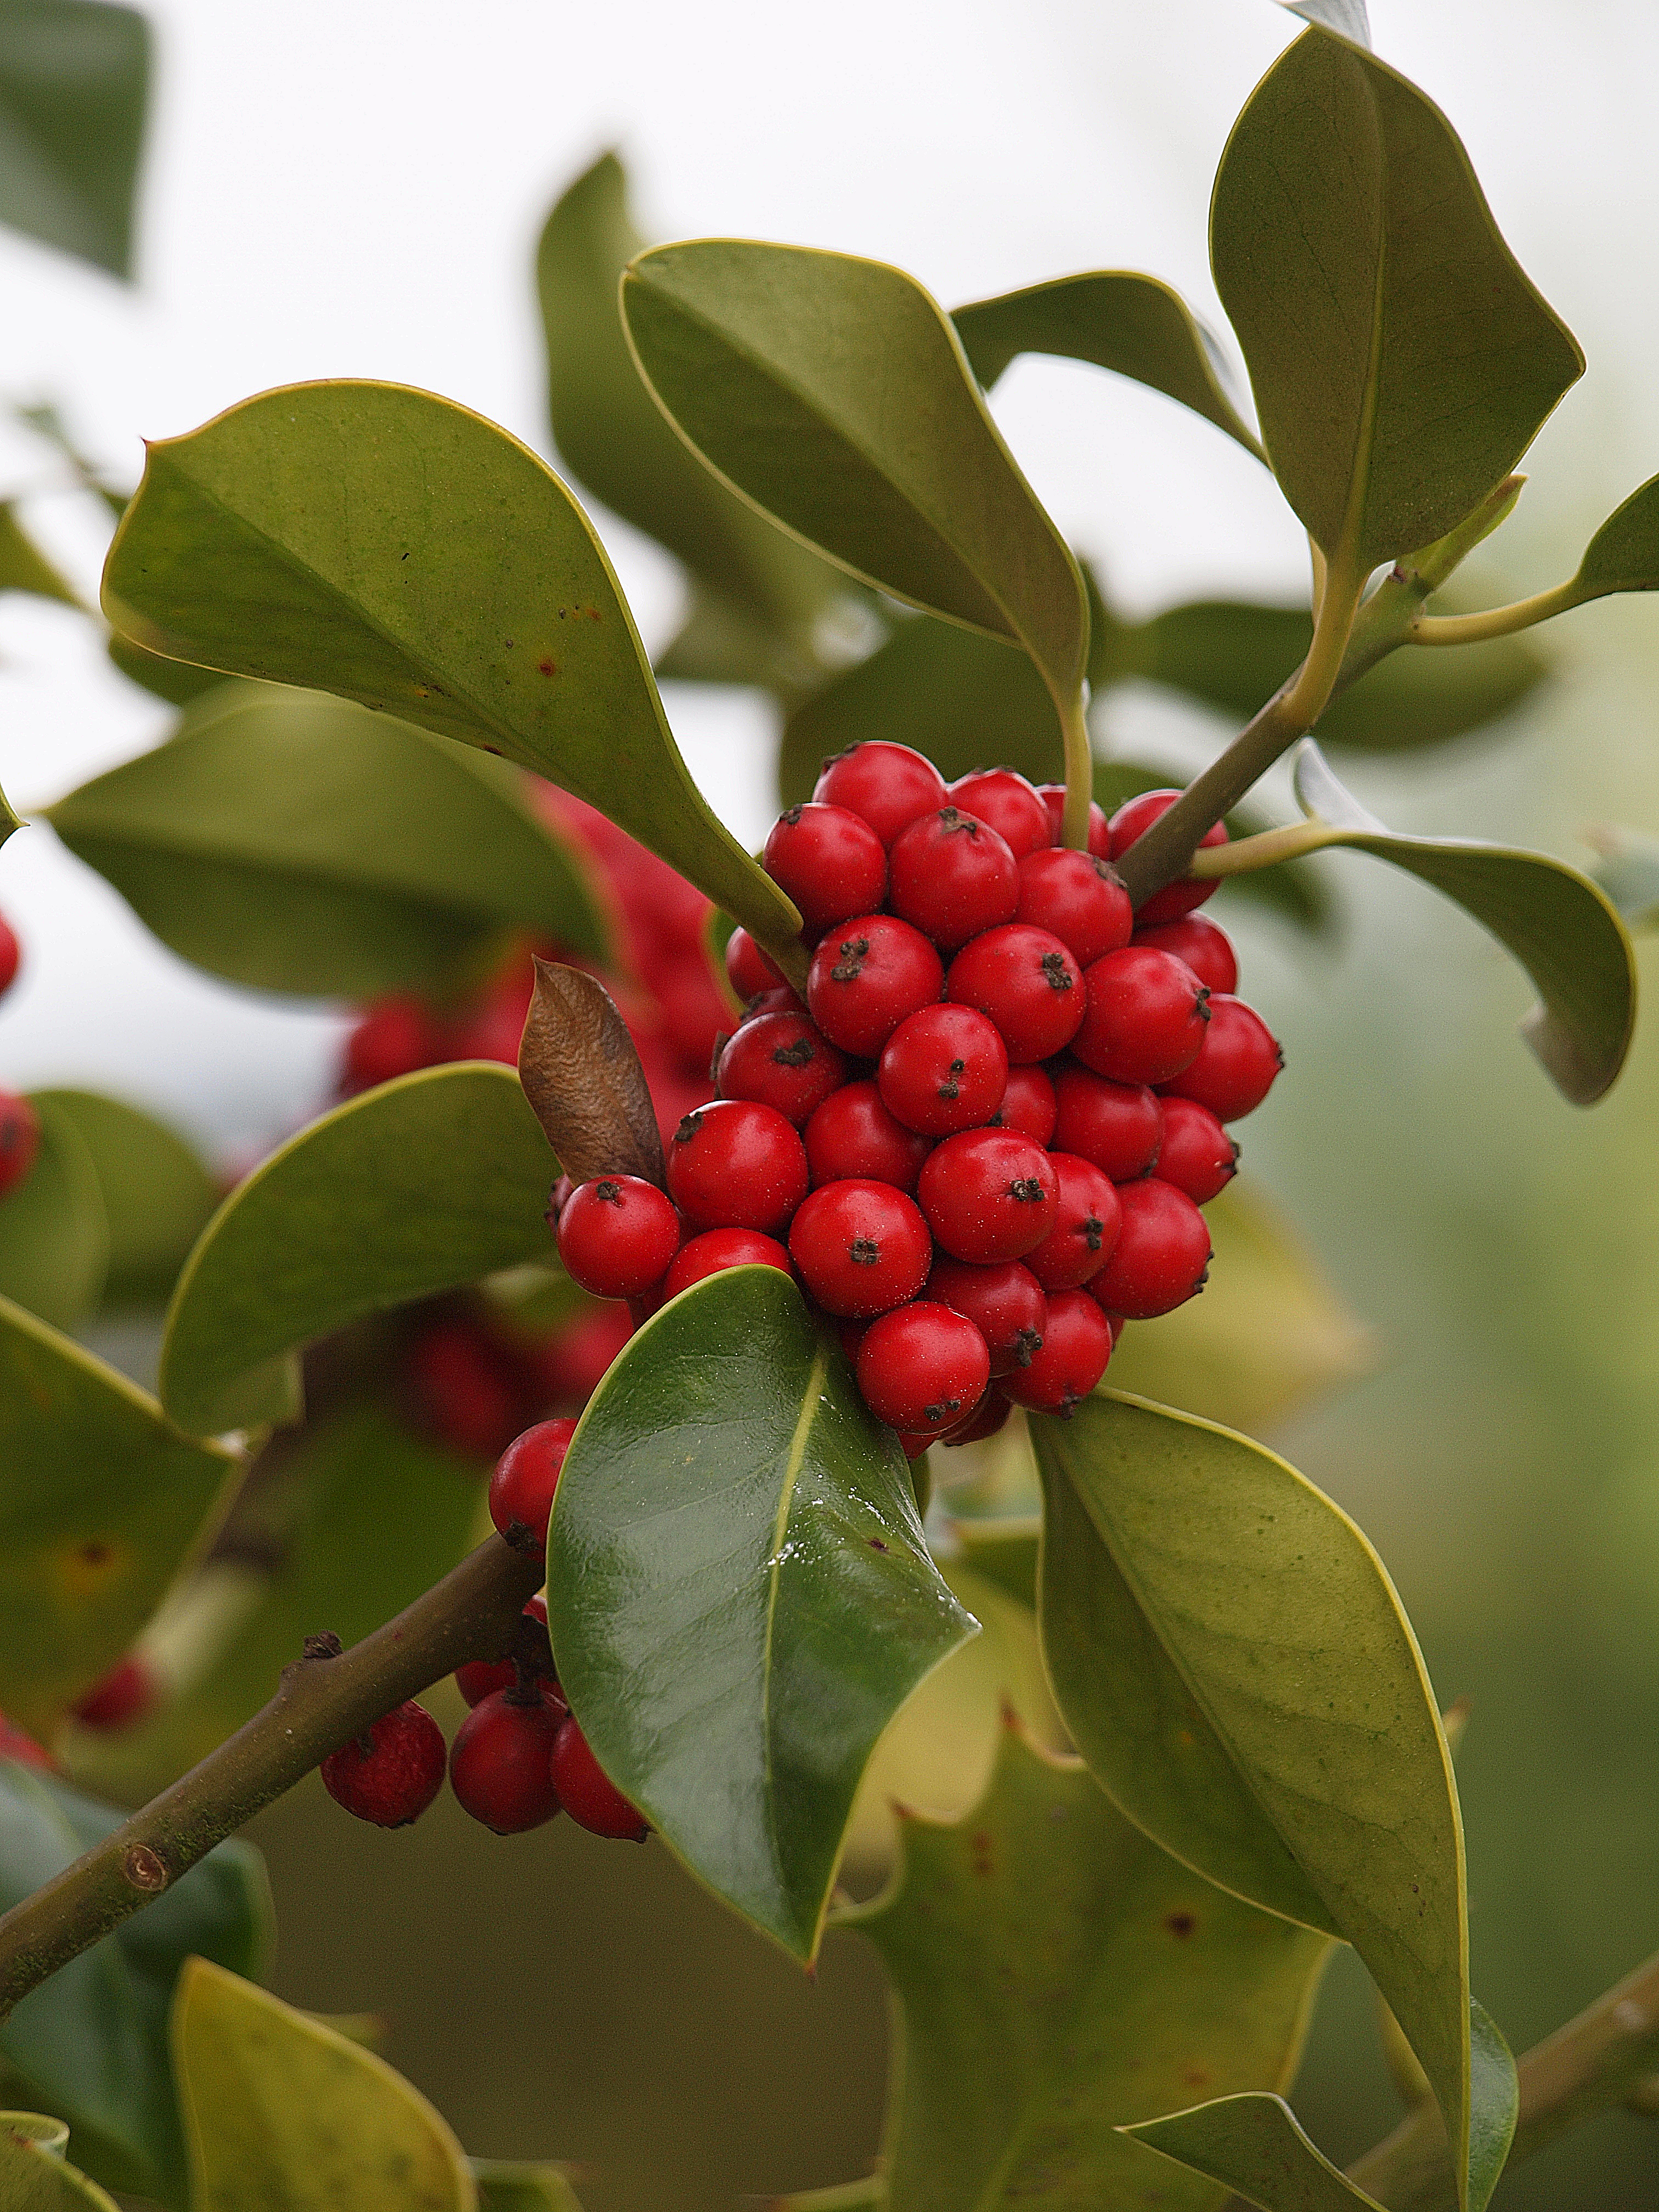
tree, nature, branch, blossom, plant, fruit, leaf, flower, food, produce, evergreen, flora, flowers, holly, shrub, flores, rowan, ggl1, flowering plant, chokecherry, strawberry tree, woody plant, land plant, aquifoliaceae, aquifoliales, schisandra, pistacia lentiscus